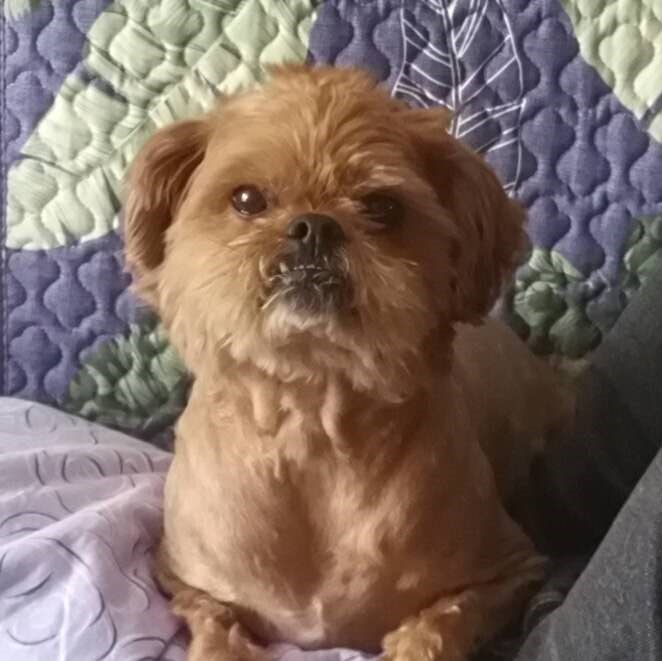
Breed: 2925-n000114-toy_poodle